Agriculture in Brazil

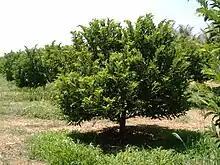
Sugar-apple plantation with an irrigated system, at the banks of the São Francisco River, Bahia

Brazil was the world's largest producer of beans, accounting for 16.3% of the total, 18.7 million tons in 2005, according to FAO. Historically most beans came from small producers. Yield in some cases exceeded three thousand kilos per ha.